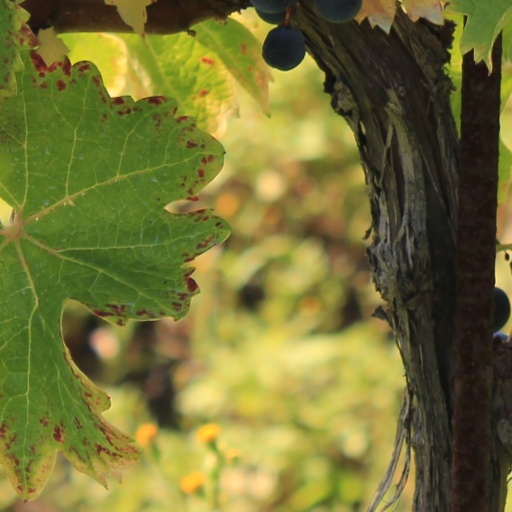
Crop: grape